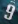
Number: 9